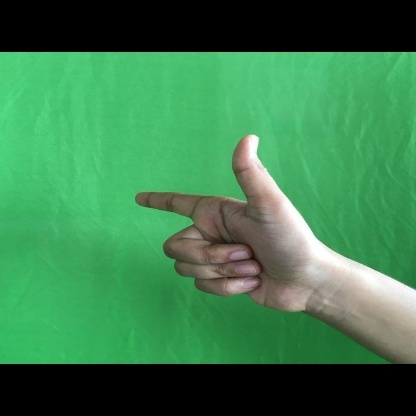
Mudra: Chandrakala